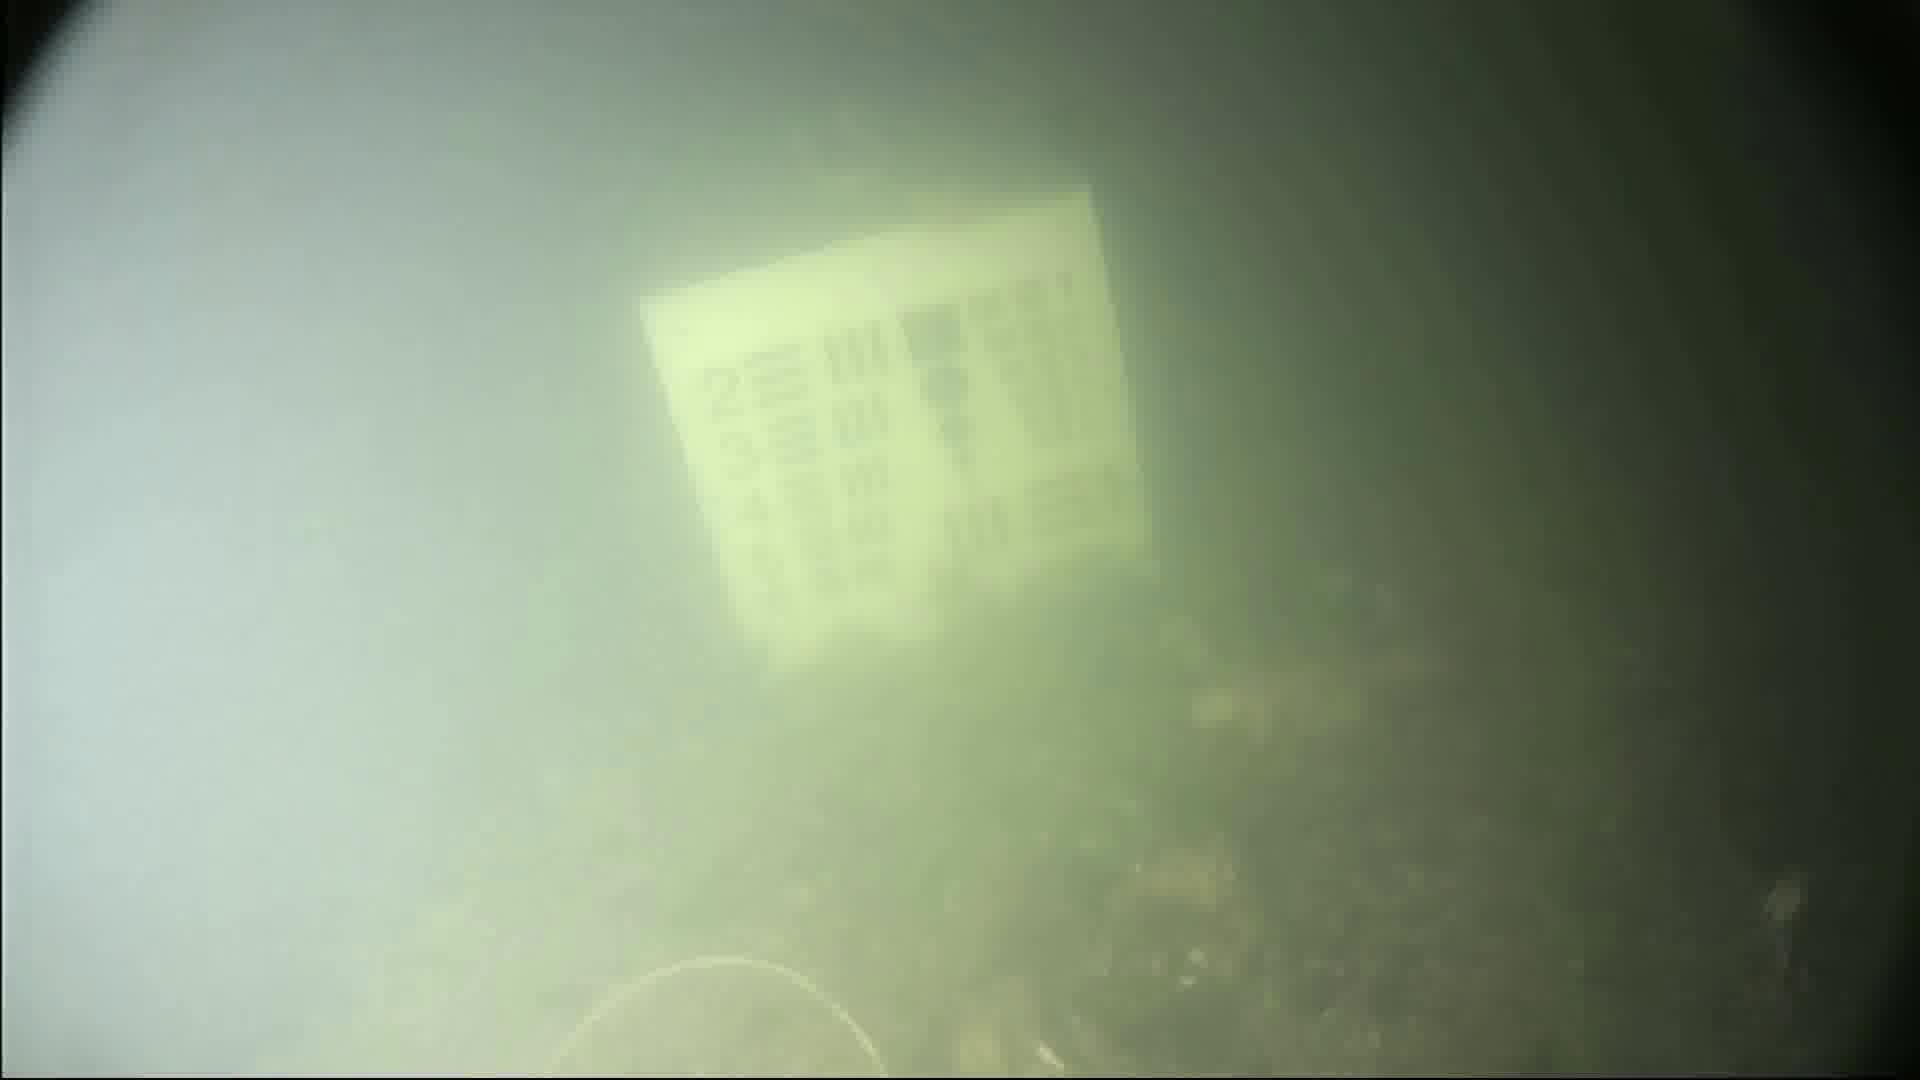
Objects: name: crab